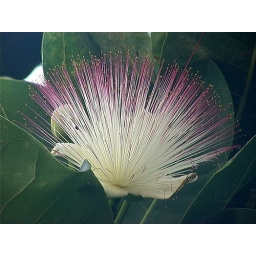
flower by thw beach